Toronto ravine system

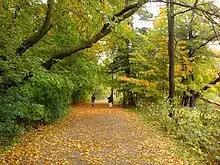
Etobicoke Creek Trail at Centennial Park. The trail is one of several that exist in Toronto's ravine system.

From the late 18th to 20th century, clay was also extracted from the ravine system, with the first brickworks opened in the ravine system in 1796. The Don Valley Brick Works was major brickwork that served as a major quarry and source of building material for the city until 1984. Clay excavations at the Don Valley Brick Works have provided researchers with the best-known preserved interglacial record in northern North America.